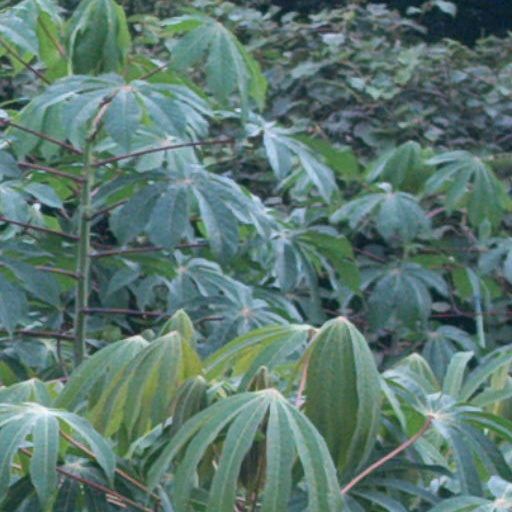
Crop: cassava